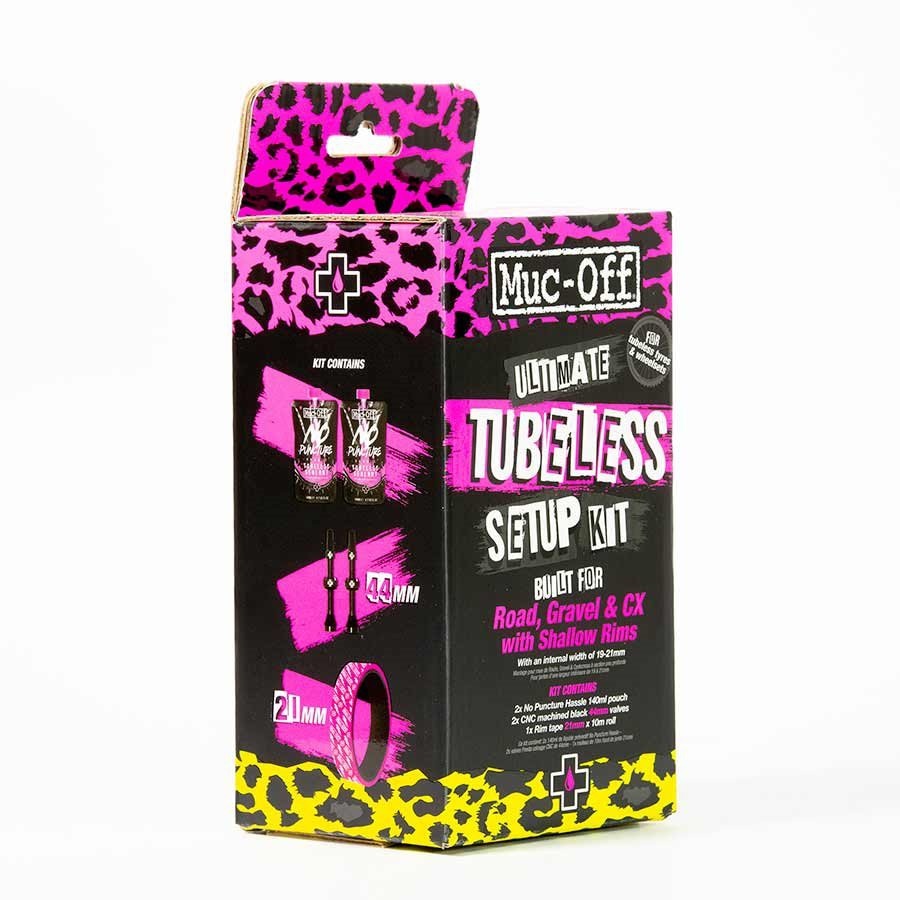
Muc-Off Ultimate Tubeless Setup Kit Road 44mm Tubeless Conversion Kits
• 2x No Puncture Hassle Tubeless Sealant 140ml pouch • 2x CNC machined black 44mm valves • 1x Rim tape 21mm x 10m roll • Built for shallow rims
Brand: Muc-Off
Category: Sporting Goods > Outdoor Recreation > Cycling > Bicycle Accessories > Bicycle Tire Repair Supplies & Kits > Bicycle Tire Sealants